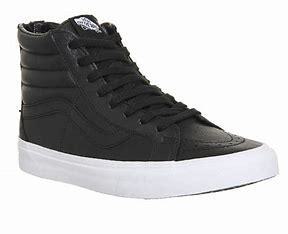
Brand: Vans
Model: SK8 Hi Reissue